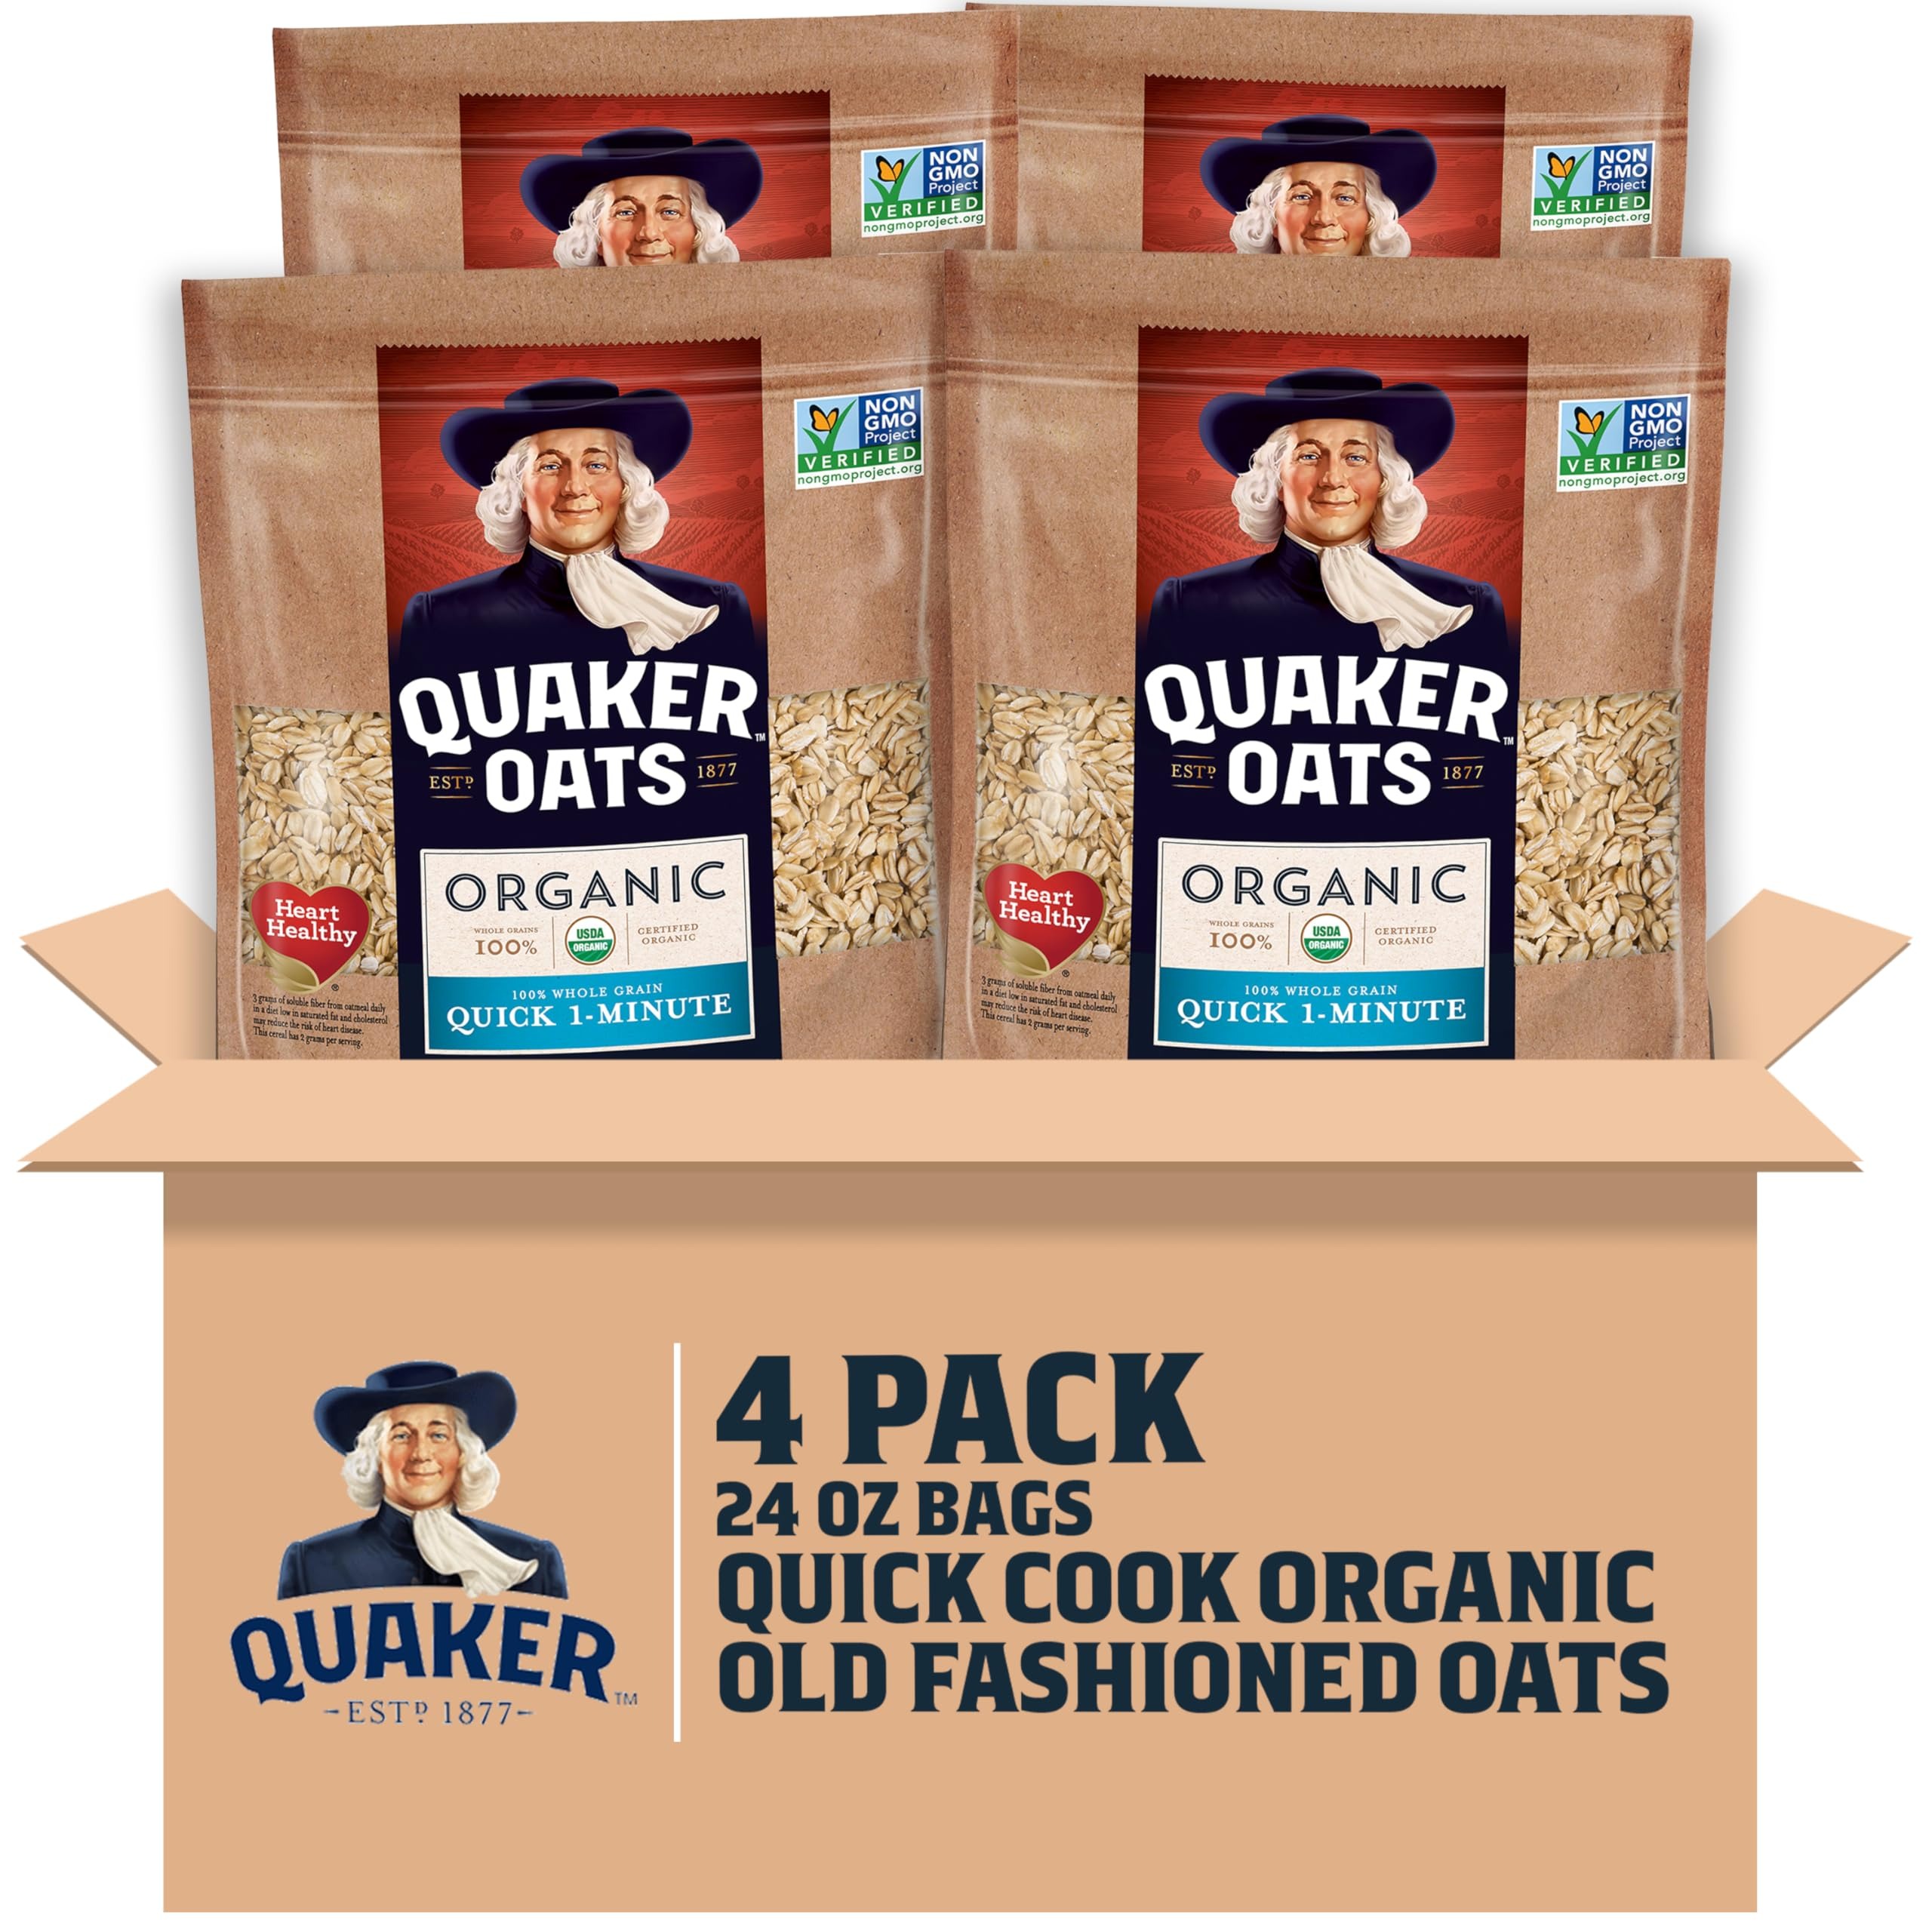
Item Name: Quaker Organic Quick Cook Oatmeal, Breakfast Cereal, Non-GMO Project Verified, 24 Oz(Pack of 4)
Bullet Point 1: Heart Healthy Whole Grains Quaker Oats are 100 percent Whole Grains; Diets rich in whole grain foods and other plant foods and low in saturated fat and cholesterol may help reduce the risk of heart disease
Bullet Point 2: Includes four 24 ounces standing resealable bags, perfect for storing in your pantry
Bullet Point 3: USDA Certified Organic Quaker Organic Oats have been certified as organic by the USDA and contain no artificial flavors, colors, or preservatives. Look for specially marked packages
Bullet Point 4: Non GMO Project Verified: Verified by a third party that this product contains only non GMO ingredients; Look for specially marked packages with the Non GMO Project Verification symbol
Bullet Point 5: A healthy breakfast option ready in 60 seconds; Try topping with fresh or dried fruits, nuts or cinnamon
Bullet Point 6: Good Source of Fiber: Quaker Oats provide a good source of fiber to support a healthy digestive system; See nutrition facts for total fat per serving
Value: 96.0
Unit: Ounce

Price: 32.91